High Glanau

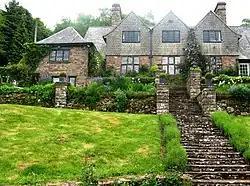

High Glanau (also known as High Glanau Manor) is a country house and Grade II* listed building within the community of Cwmcarvan, Monmouthshire, Wales. It is located about south-west of Monmouth, and north of Trellech, adjoining the B4293 road and with views westwards over the Vale of Usk. Commissioned by Henry Avray Tipping and designed by Eric Francis, it is particularly noted for its gardens which are listed at Grade II* on the Cadw/ICOMOS Register of Parks and Gardens of Special Historic Interest in Wales.